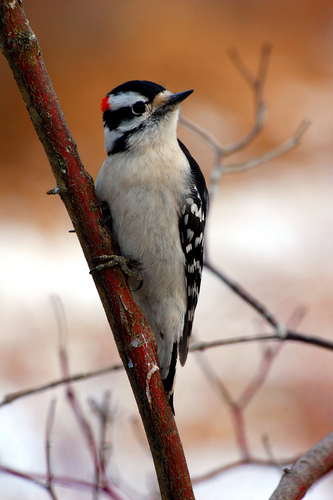
this bird has a white belly and breast with black speckled secondaries and red crown.
this bird's belly is grey-white, with white-striped black wings and a red spot on its nape behind its black and white head.
this bird has a white belly and breast, black wings with white spots, and white stripes above and below the eye.
bird with white superciliary, throat, breast, belly and abdomen, and black beak, crown and eye
this bird has a white belly and breast, black and white speckled wing, and bright red crown.
this particular bird has a white belly and white chest and black and white secondarieswhite-chested, the bird has a small red spot on its head and black and white feathers.
this bird has a black crown, white spotted wings, and a white belly.
this bird has wings that are black and has a red crown
this small bird is white and black with a small red patch at the top of its grown with white malar stripes on its black face and white spots on its black wings.
Species: Downy Woodpecker